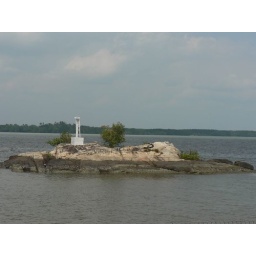
rock near west coast in PU